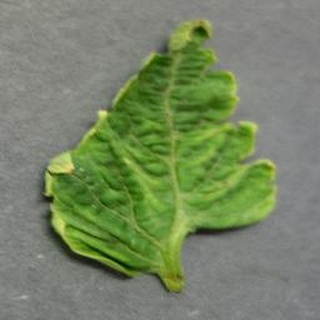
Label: tomato_yellow_leaf_curl_virus